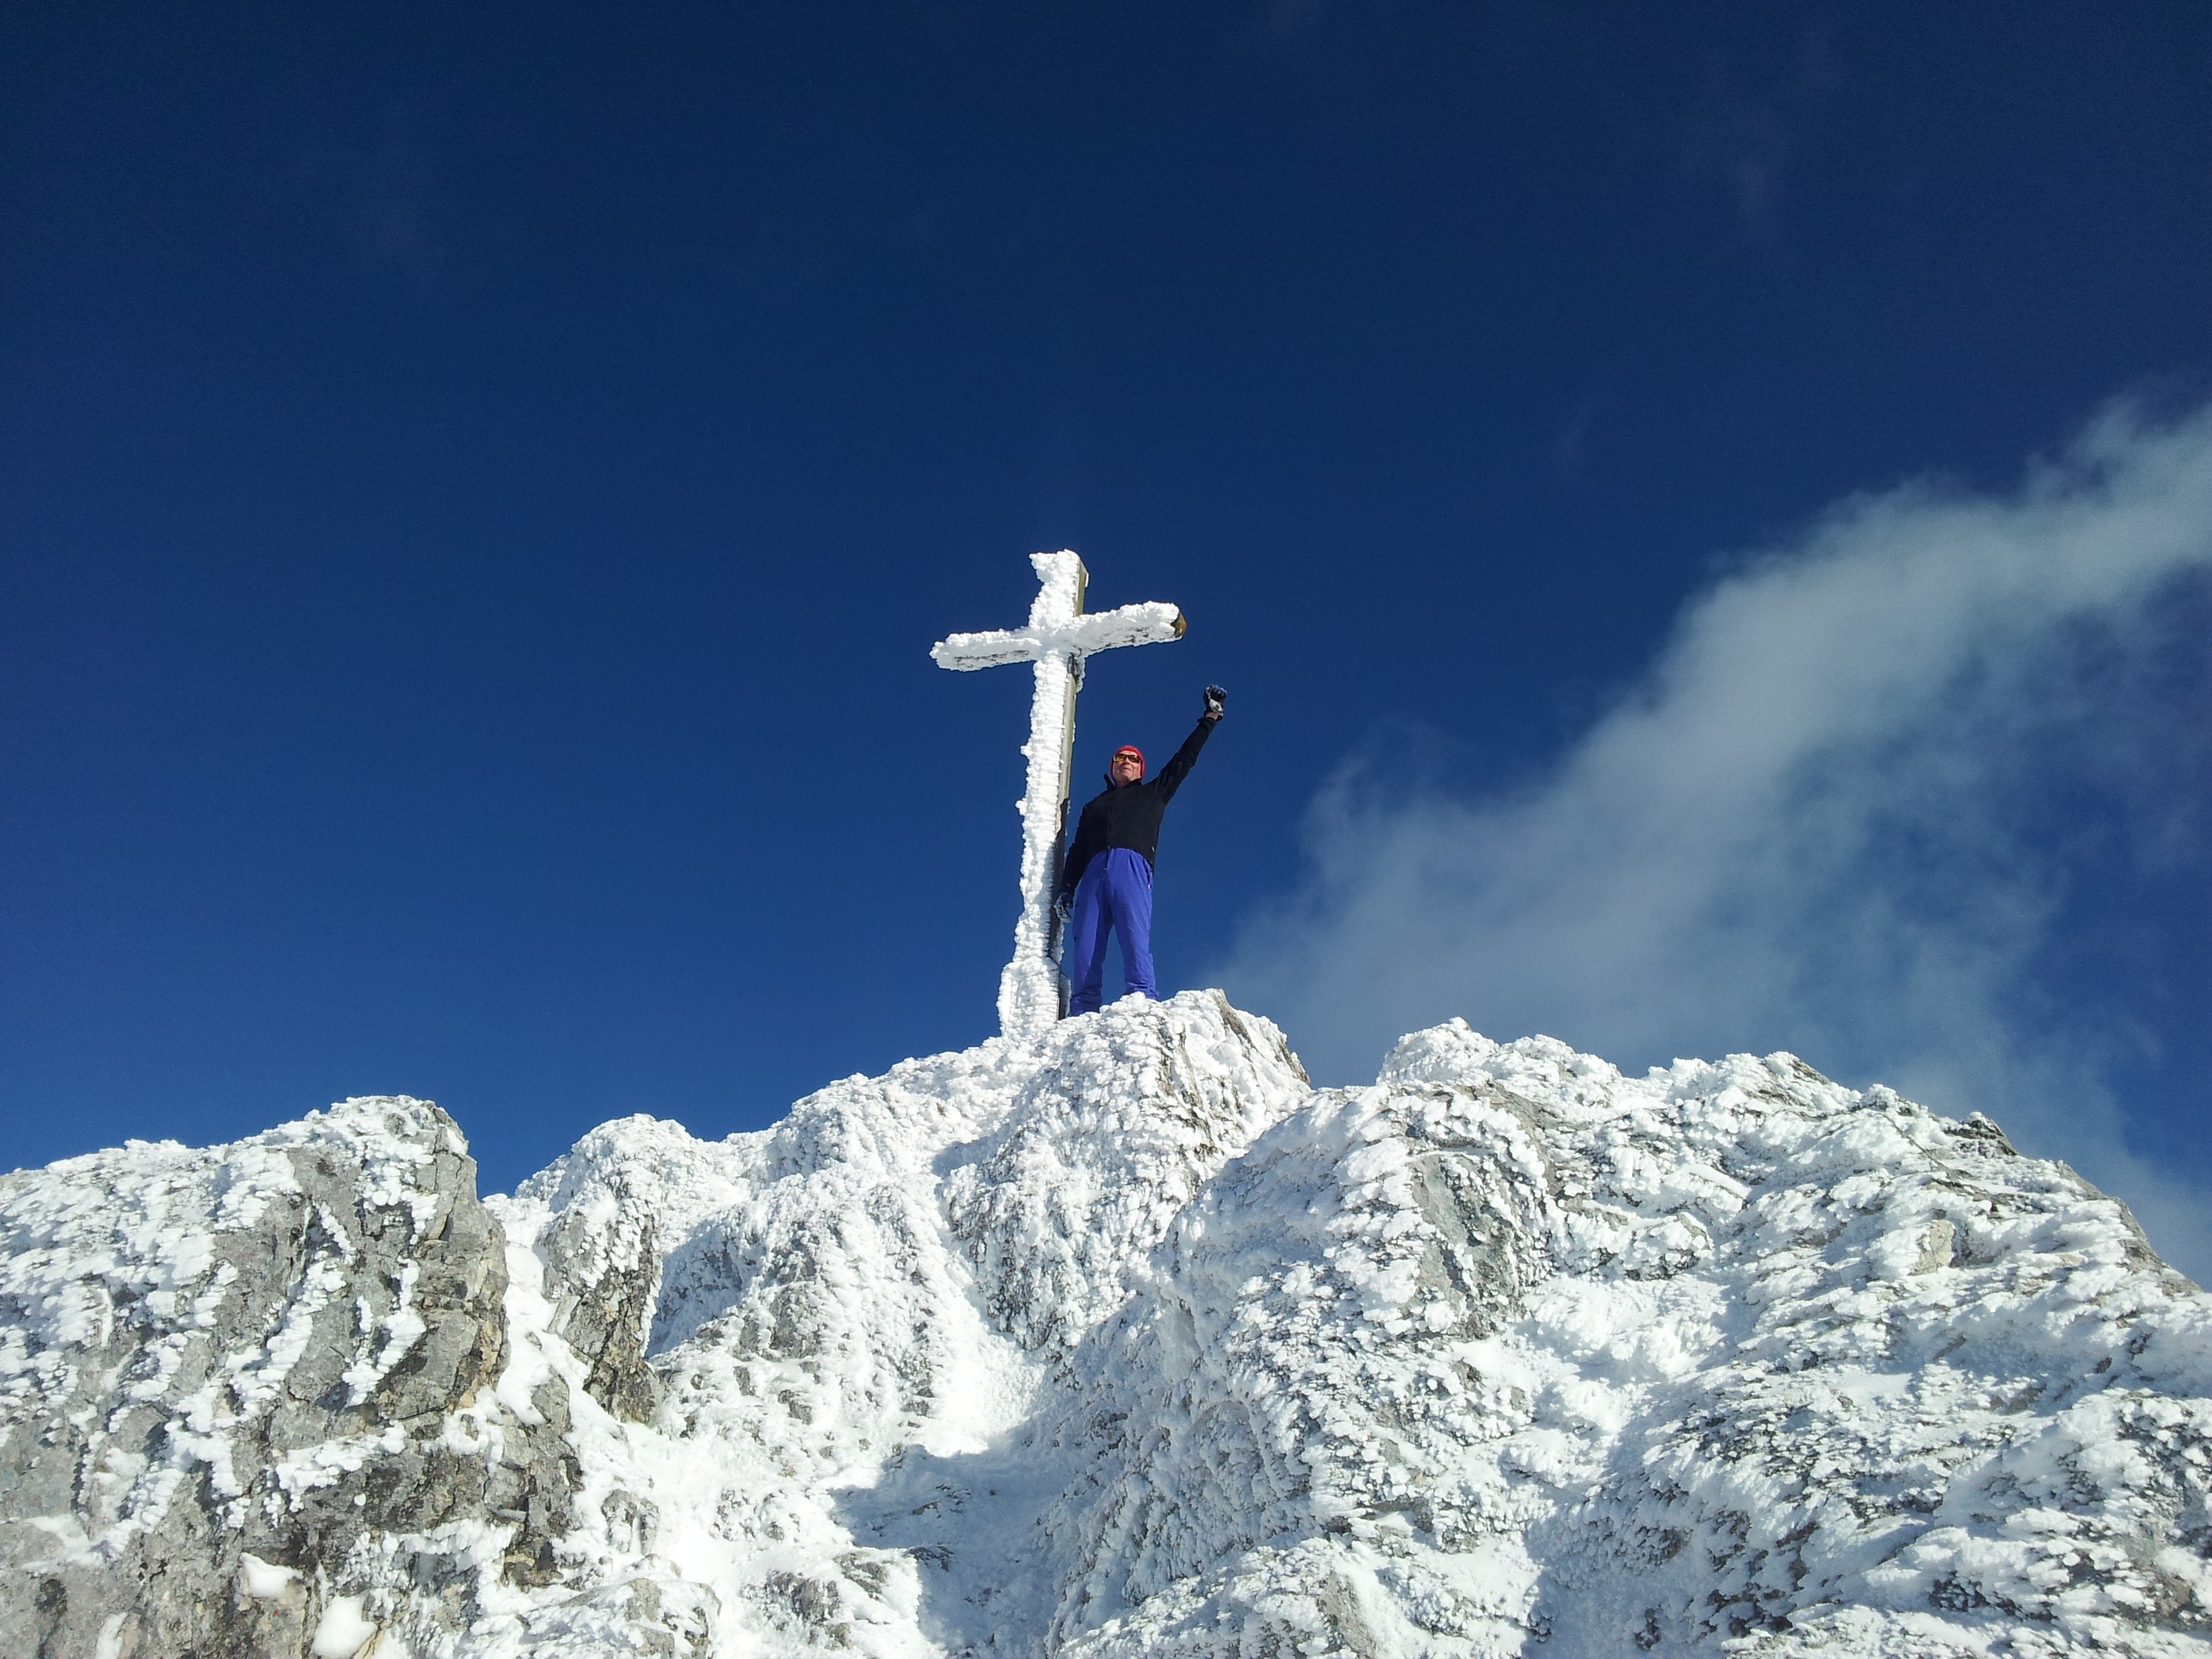
man, nature, mountain, snow, cold, winter, cloud, sky, hiking, white, sport, sunlight, hill, adventure, view, mountain range, panorama, travel, range, recreation, environment, ice, high, hike, glacier, holiday, blue, cross, extreme sport, skiing, season, ridge, summit, mountaineering, winter sport, great, sports, mountains, alps, top, cape, in the free, ski touring, landscape area, ski mountaineering, outdoor recreation, atmosphere of earth, mountainous landforms, geological phenomenon, freestyle skiing